Starship Troopers (video game)

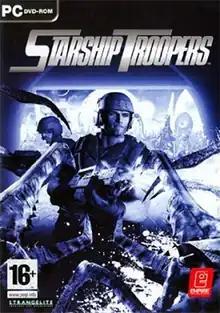
European Windows cover art of the retail box of the game

Starship Troopers is a first-person shooter game developed by British company Strangelite Studios and published by Empire Interactive. The game is based on the 1997 movie of the same name by Paul Verhoeven.